Ignacy Tadeusz Baranowski

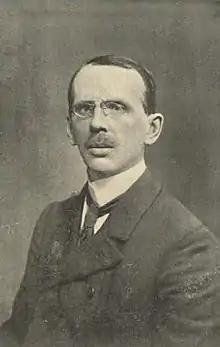
Ignacy Tadeusz Baranowski in 1937

Ignacy Tadeusz Baranowski (born 4 February 1879 in Lublin - 26 November 1917 in Warsaw) was a Polish historian.